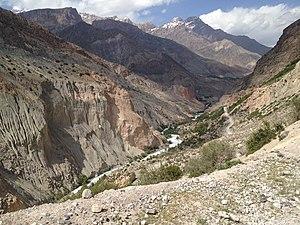
L'Iskander-Daria est une rivière du Tadjikistan. Il est avec le Yaghnob une des deux rivières-source du Fan-Daria, affluent du Zeravchan en rive gauche. Il est donc un sous-affluent de l'Amou Daria par le Fan-Daria puis par le Zeravchan.